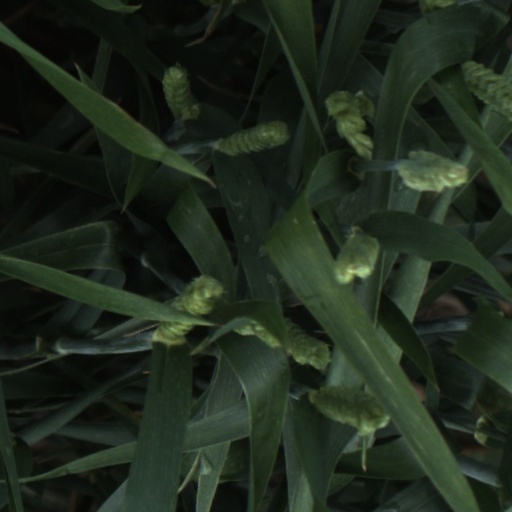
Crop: wheat